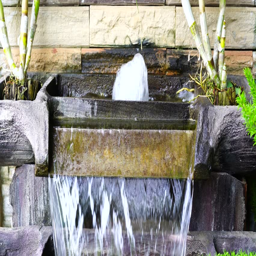
a small fountain in the garden